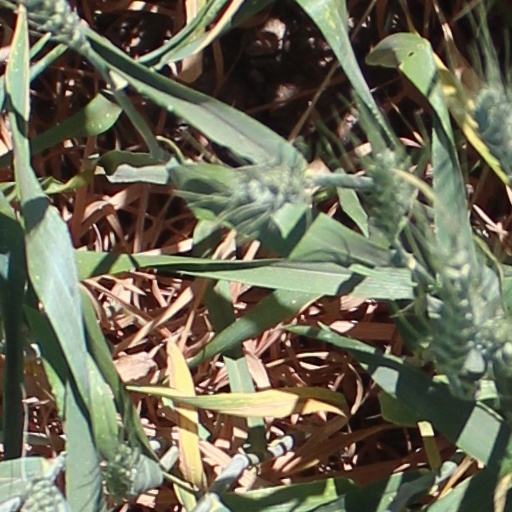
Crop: wheat